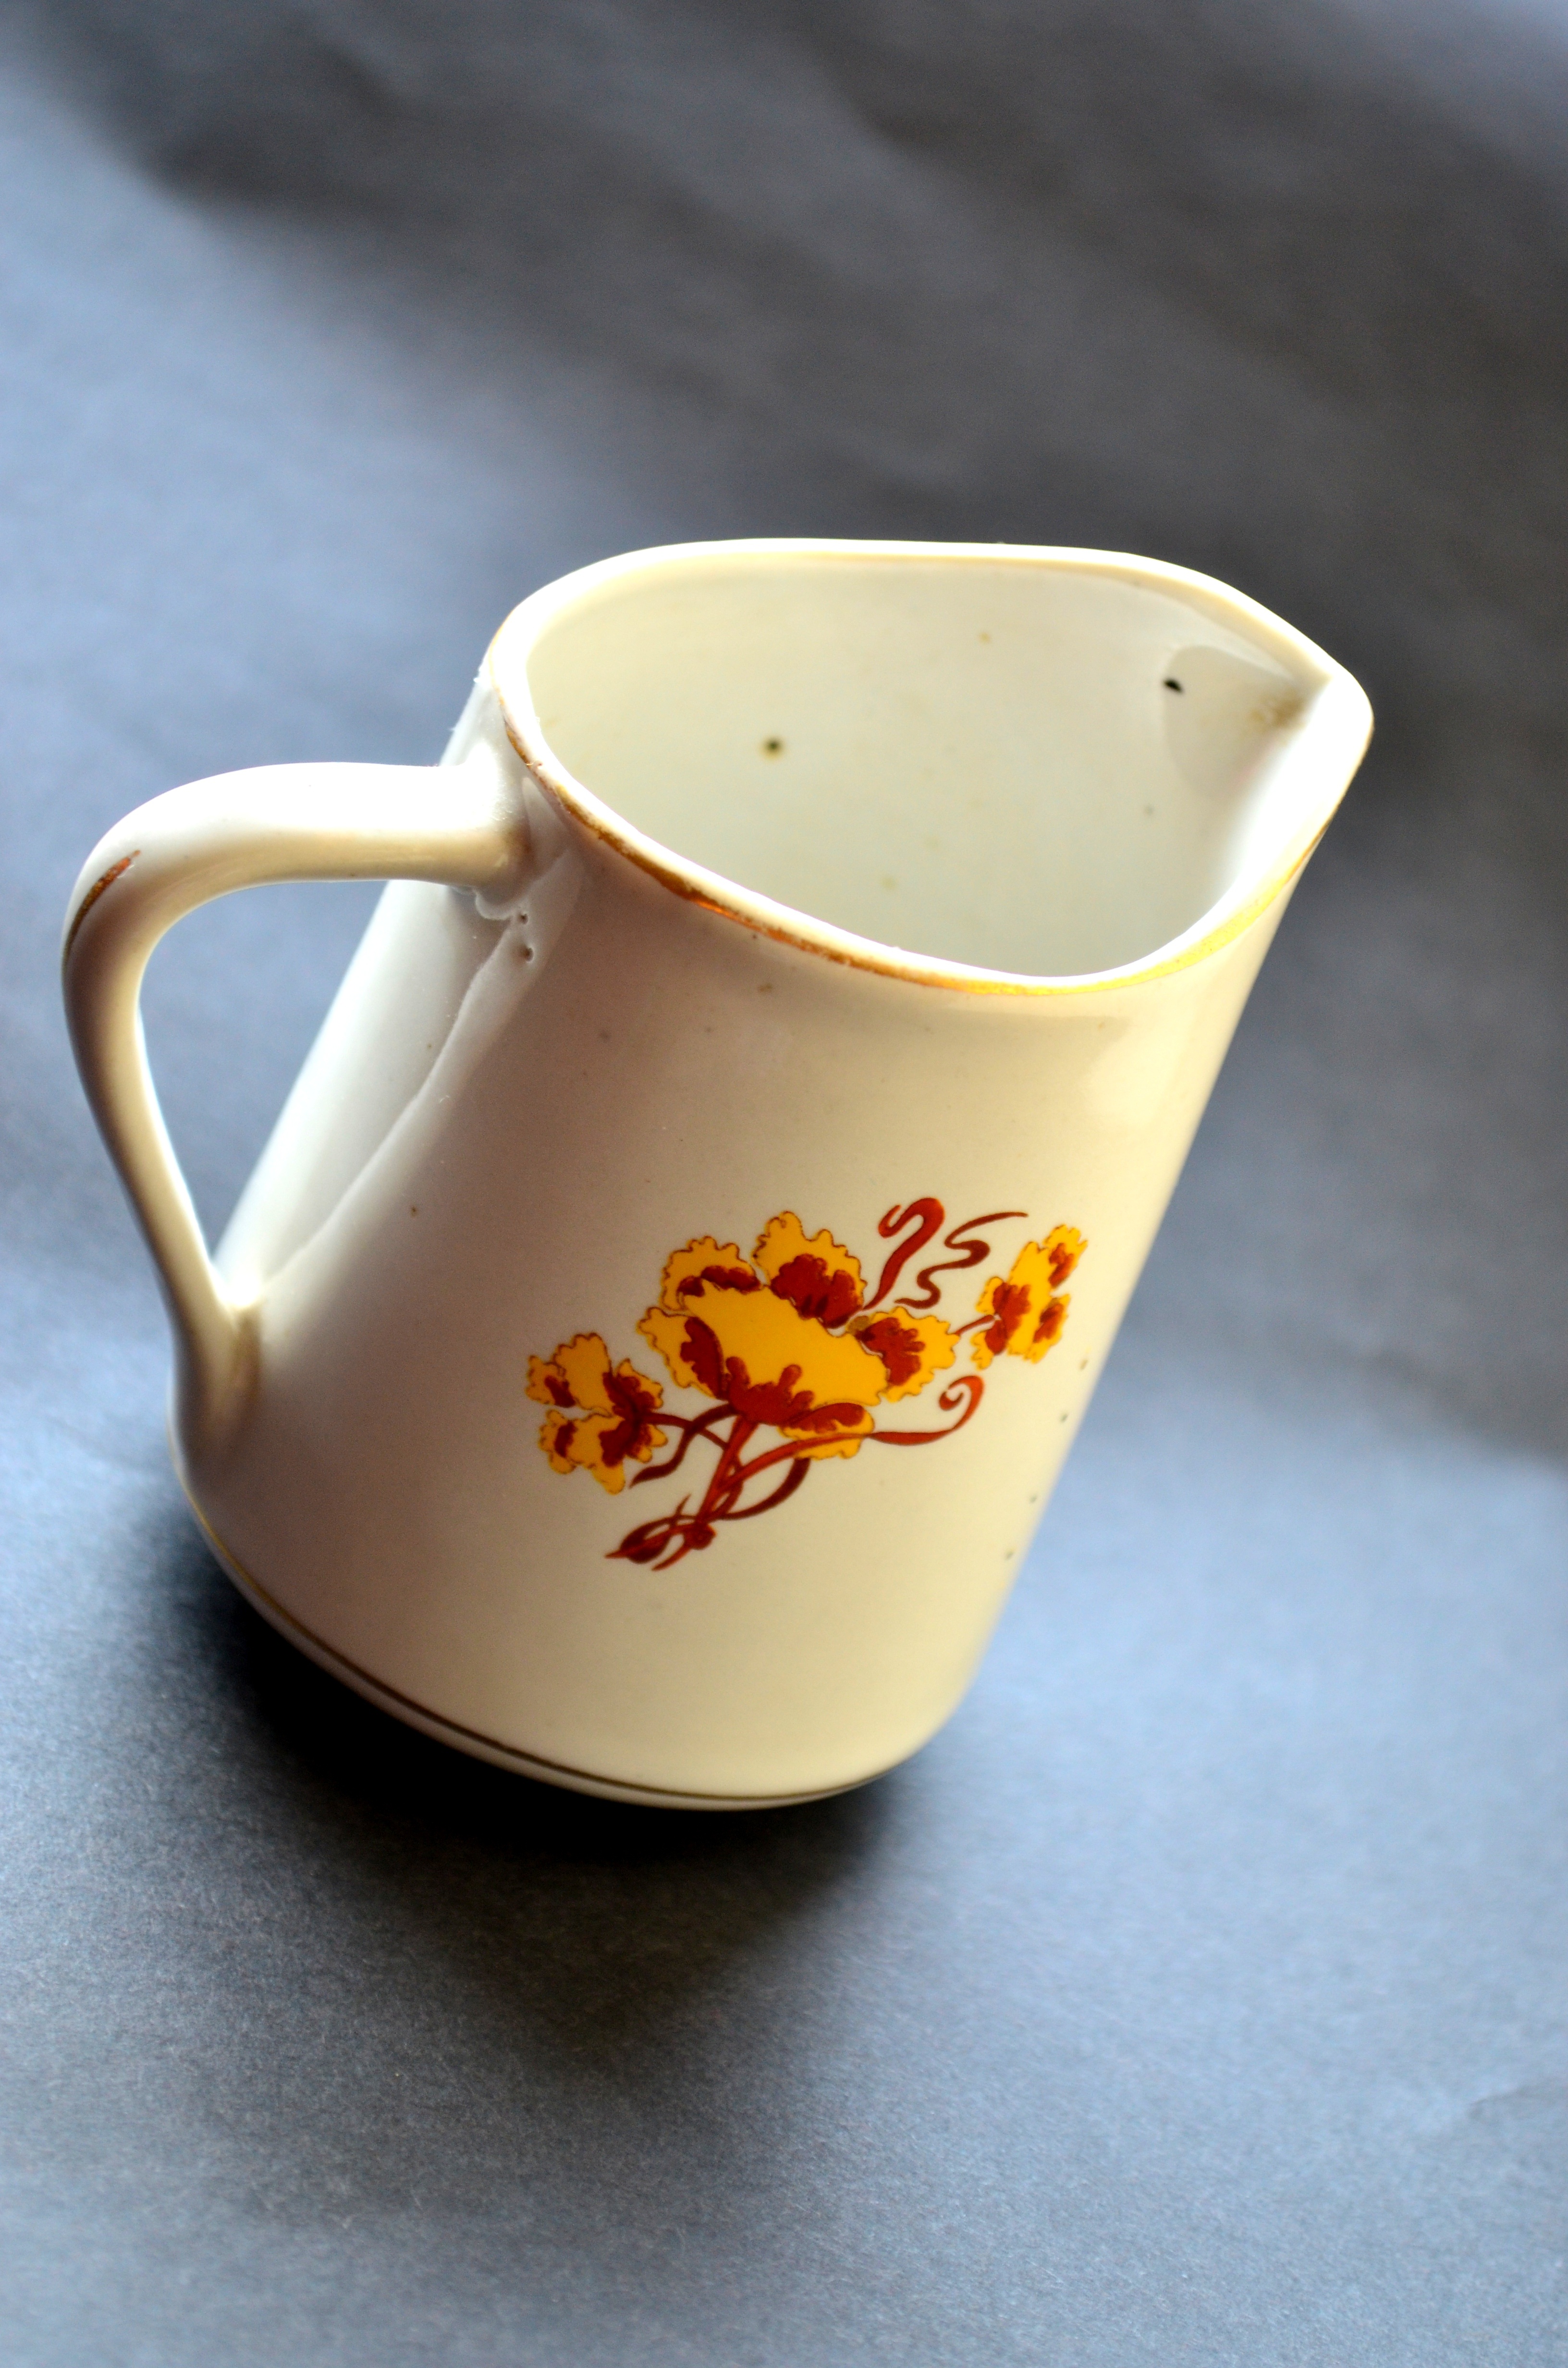
cup, saucer, ceramic, drink, mug, pottery, coffee cup, tableware, jug, art, porcelain, ceramics, drinkware